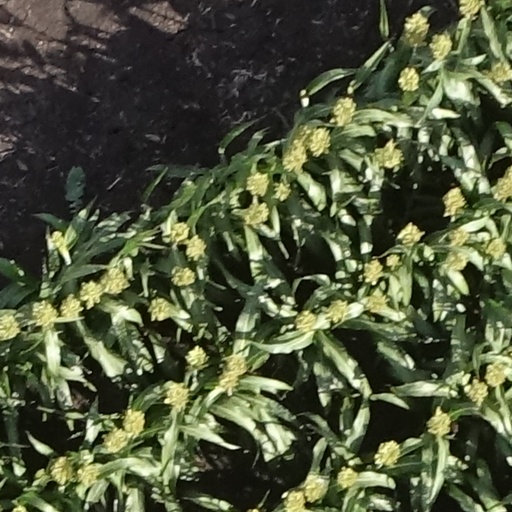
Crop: sorghum